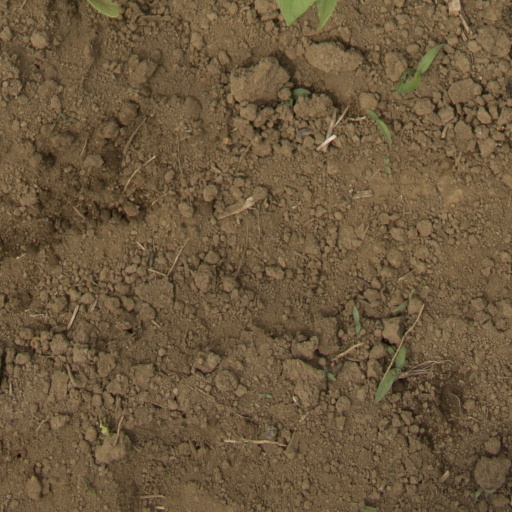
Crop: Jerusalem artichoke